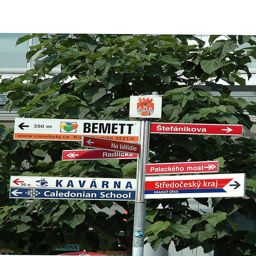
A pole that has various types of signs.
many different street signs all on one pole
A street sign filled with lots of traffic signs.
A grouping of street signs with tree in background.
A street sign has multiple street names on it.